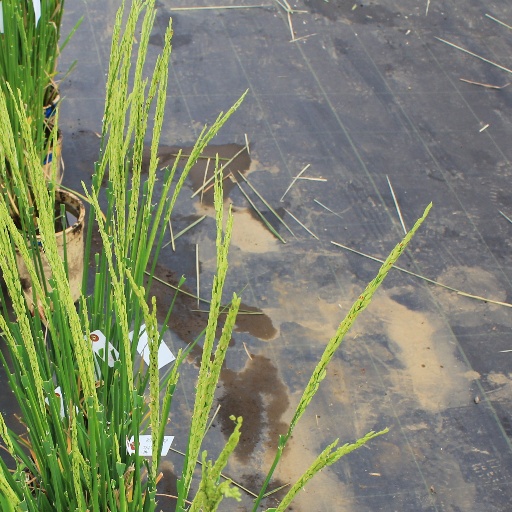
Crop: rice